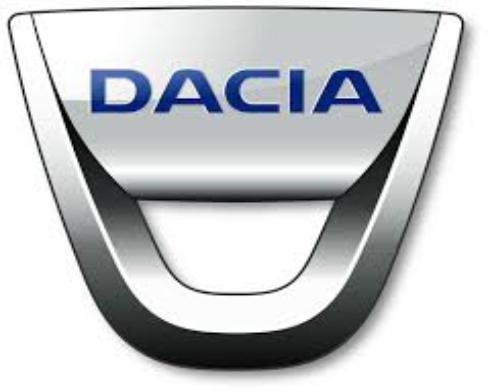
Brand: Dacia
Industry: Transportation